Distributed Data Management Architecture

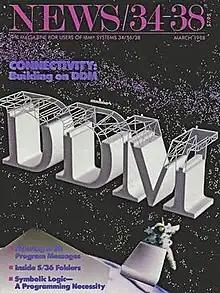
DDM Architecture in the media.

The designers of distributed applications must determine the best placement of the application's programs and data in terms of the quantity and frequency of data to be transmitted, along with data management, security, and timeliness considerations. There are three client–server models for the design of distributed applications: